Howard Abbott

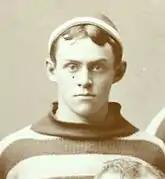
Abbott as Michigan's quarterback, 1889

In 1889, Abbott enrolled at the University of Michigan as a law student. While studying law, he was the starting quarterback for the 1889 Michigan Wolverines football team. The 1889 team led by Abbott finished with a 1–2 record and was outscored 76–0 by Cornell and the Chicago University Club. He was also a reserve quarterback on the 1890 team.